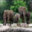
Label: elephant